Spanish imperial eagle

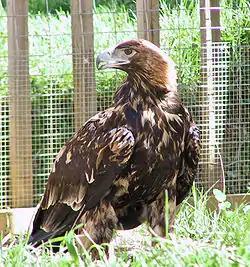
A captive subadult Spanish imperial eagle

This is a large raptor and quite large eagle, broadly similar in size to its cousin, the eastern imperial eagle, which is found in a considerably different distributional range. Compared to sympatric largish booted eagles, it is somewhat smaller than the golden eagle and somewhat larger than the Bonelli's eagle. Spanish imperial eagle can weigh from . The average weight of males in a sample of 10 was while that of 17 females was found to be . Meanwhile, another sample of 10 unsexed adults weighed an average of . Thus, the Spanish imperial eagle weighs about 10% more on average than the eastern imperial eagle and rivals the considerably longer-winged and longer-tailed wedge-tailed eagle as the third heaviest member of the "Aquila" genus behind the golden and Verreaux's eagles. This species has a total length of and a wingspan of . A typical wingspan for a male is reportedly about while for a female may be about .